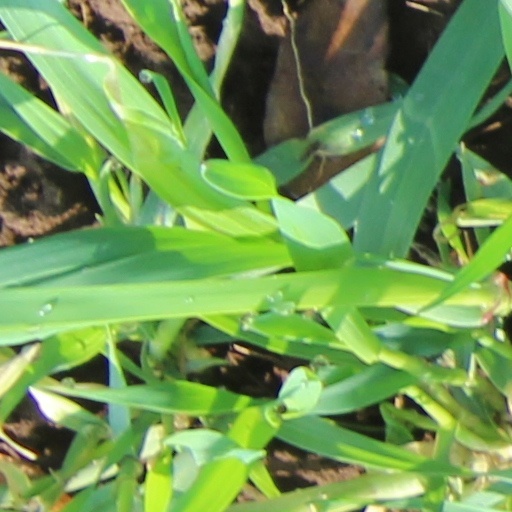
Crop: wheat